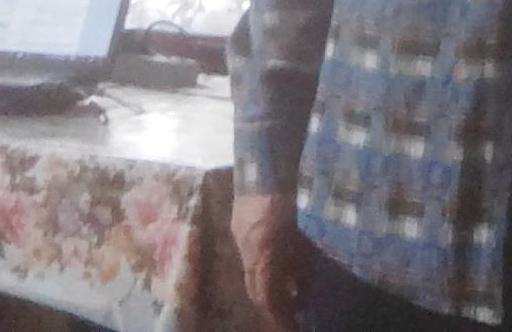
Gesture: no_gesture